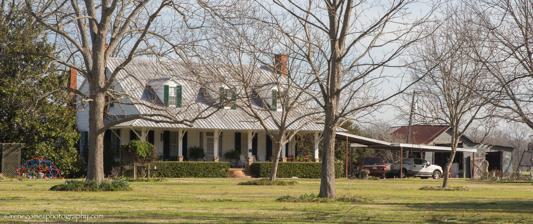
Building: China Grove (Gardner, Louisiana)
Country: United States of America
Year built: 1857
Historic house in Louisiana, United States United States historic place China Grove U.S. National Register of Historic Places Show map of Louisiana Show map of the United States Nearest city Gardner, Louisiana Coordinates 31°18′48″N 92°38′6″W / 31.31333°N 92.63500°W / 31.31333; -92.63500 Area 1.5 acres (0.61 ha) Built 1857 Architectural style Greek Revival MPS Neo-Classical Architecture of Bayou Rapides TR NRHP reference No. 84000553 Added to NRHP December 05, 1984 China Grove is a historic house located in Gardner, Louisiana . It was added to the National Register of Historic Places on December 5, 1984. The house is considered to be an outstanding example of neo-classical and Greek Revival architecture; its Greek Revival woodwork in particular stands out among houses in the region. It was listed as one result of a study of 10 Neo-Classical farm-plantation houses along Bayou Rapides .  As for several of the others ( Eden , Geneva , Hope , Island Home , Longview ), China Grove was modified by addition of hood along its original gallery, termed a false gallery, which provides additional protection from the rain, detracting somewhat but not greatly from its original appearance. References